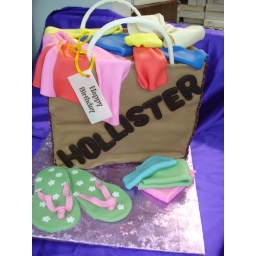
the shopping bag is all cake covered in fondant and chocolate candy the shoes are colored candy